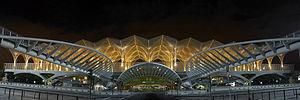
La gare de Oriente ou encore Gare Intermodale de Lisbonne est une des gares ferroviaires et routières les plus importantes de Lisbonne. Le projet a été confié à l’architecte espagnol Santiago Calatrava et il fut achevé en 1998 pour l’Expo '98.
Lisbonne est la capitale et la plus grande ville du Portugal. Considérée comme une « ville mondiale » selon le classement 2010 du Réseau d’étude sur la mondialisation et les villes mondiales comme Taipei, Miami, Varsovie ou Munich, Lisbonne est également le chef-lieu du district de Lisbonne, du Grand Lisbonne et de la zone métropolitaine de Lisbonne. Ses habitants sont habituellement appelés Lisboètes, mais on rencontre aussi les termes Lisbonnin et Lisbonnais.